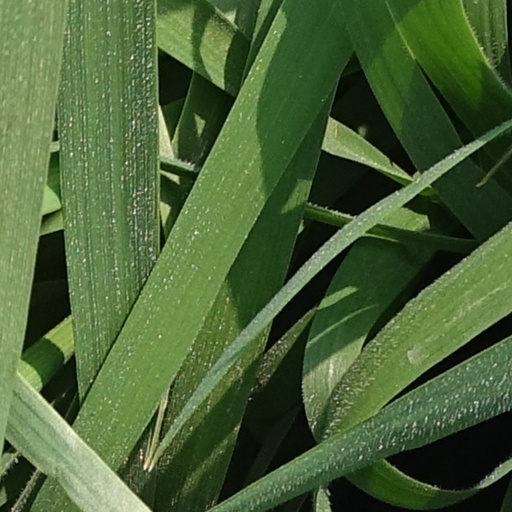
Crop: wheat